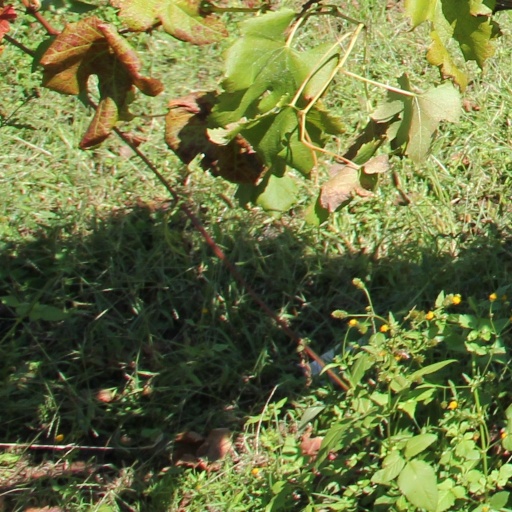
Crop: grape